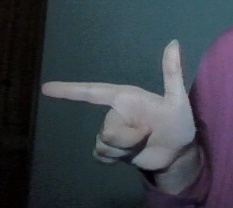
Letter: yaa